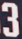
Number: 3